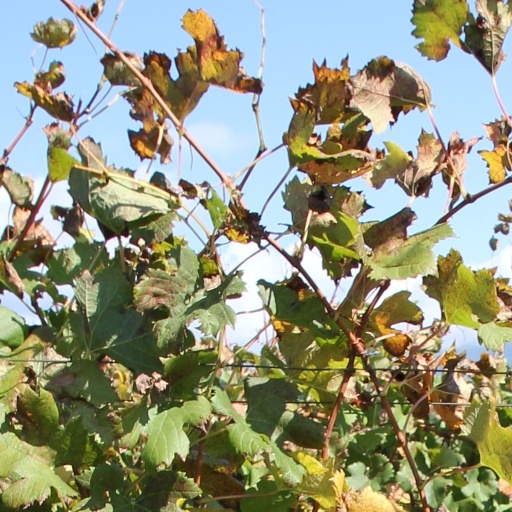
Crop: grape